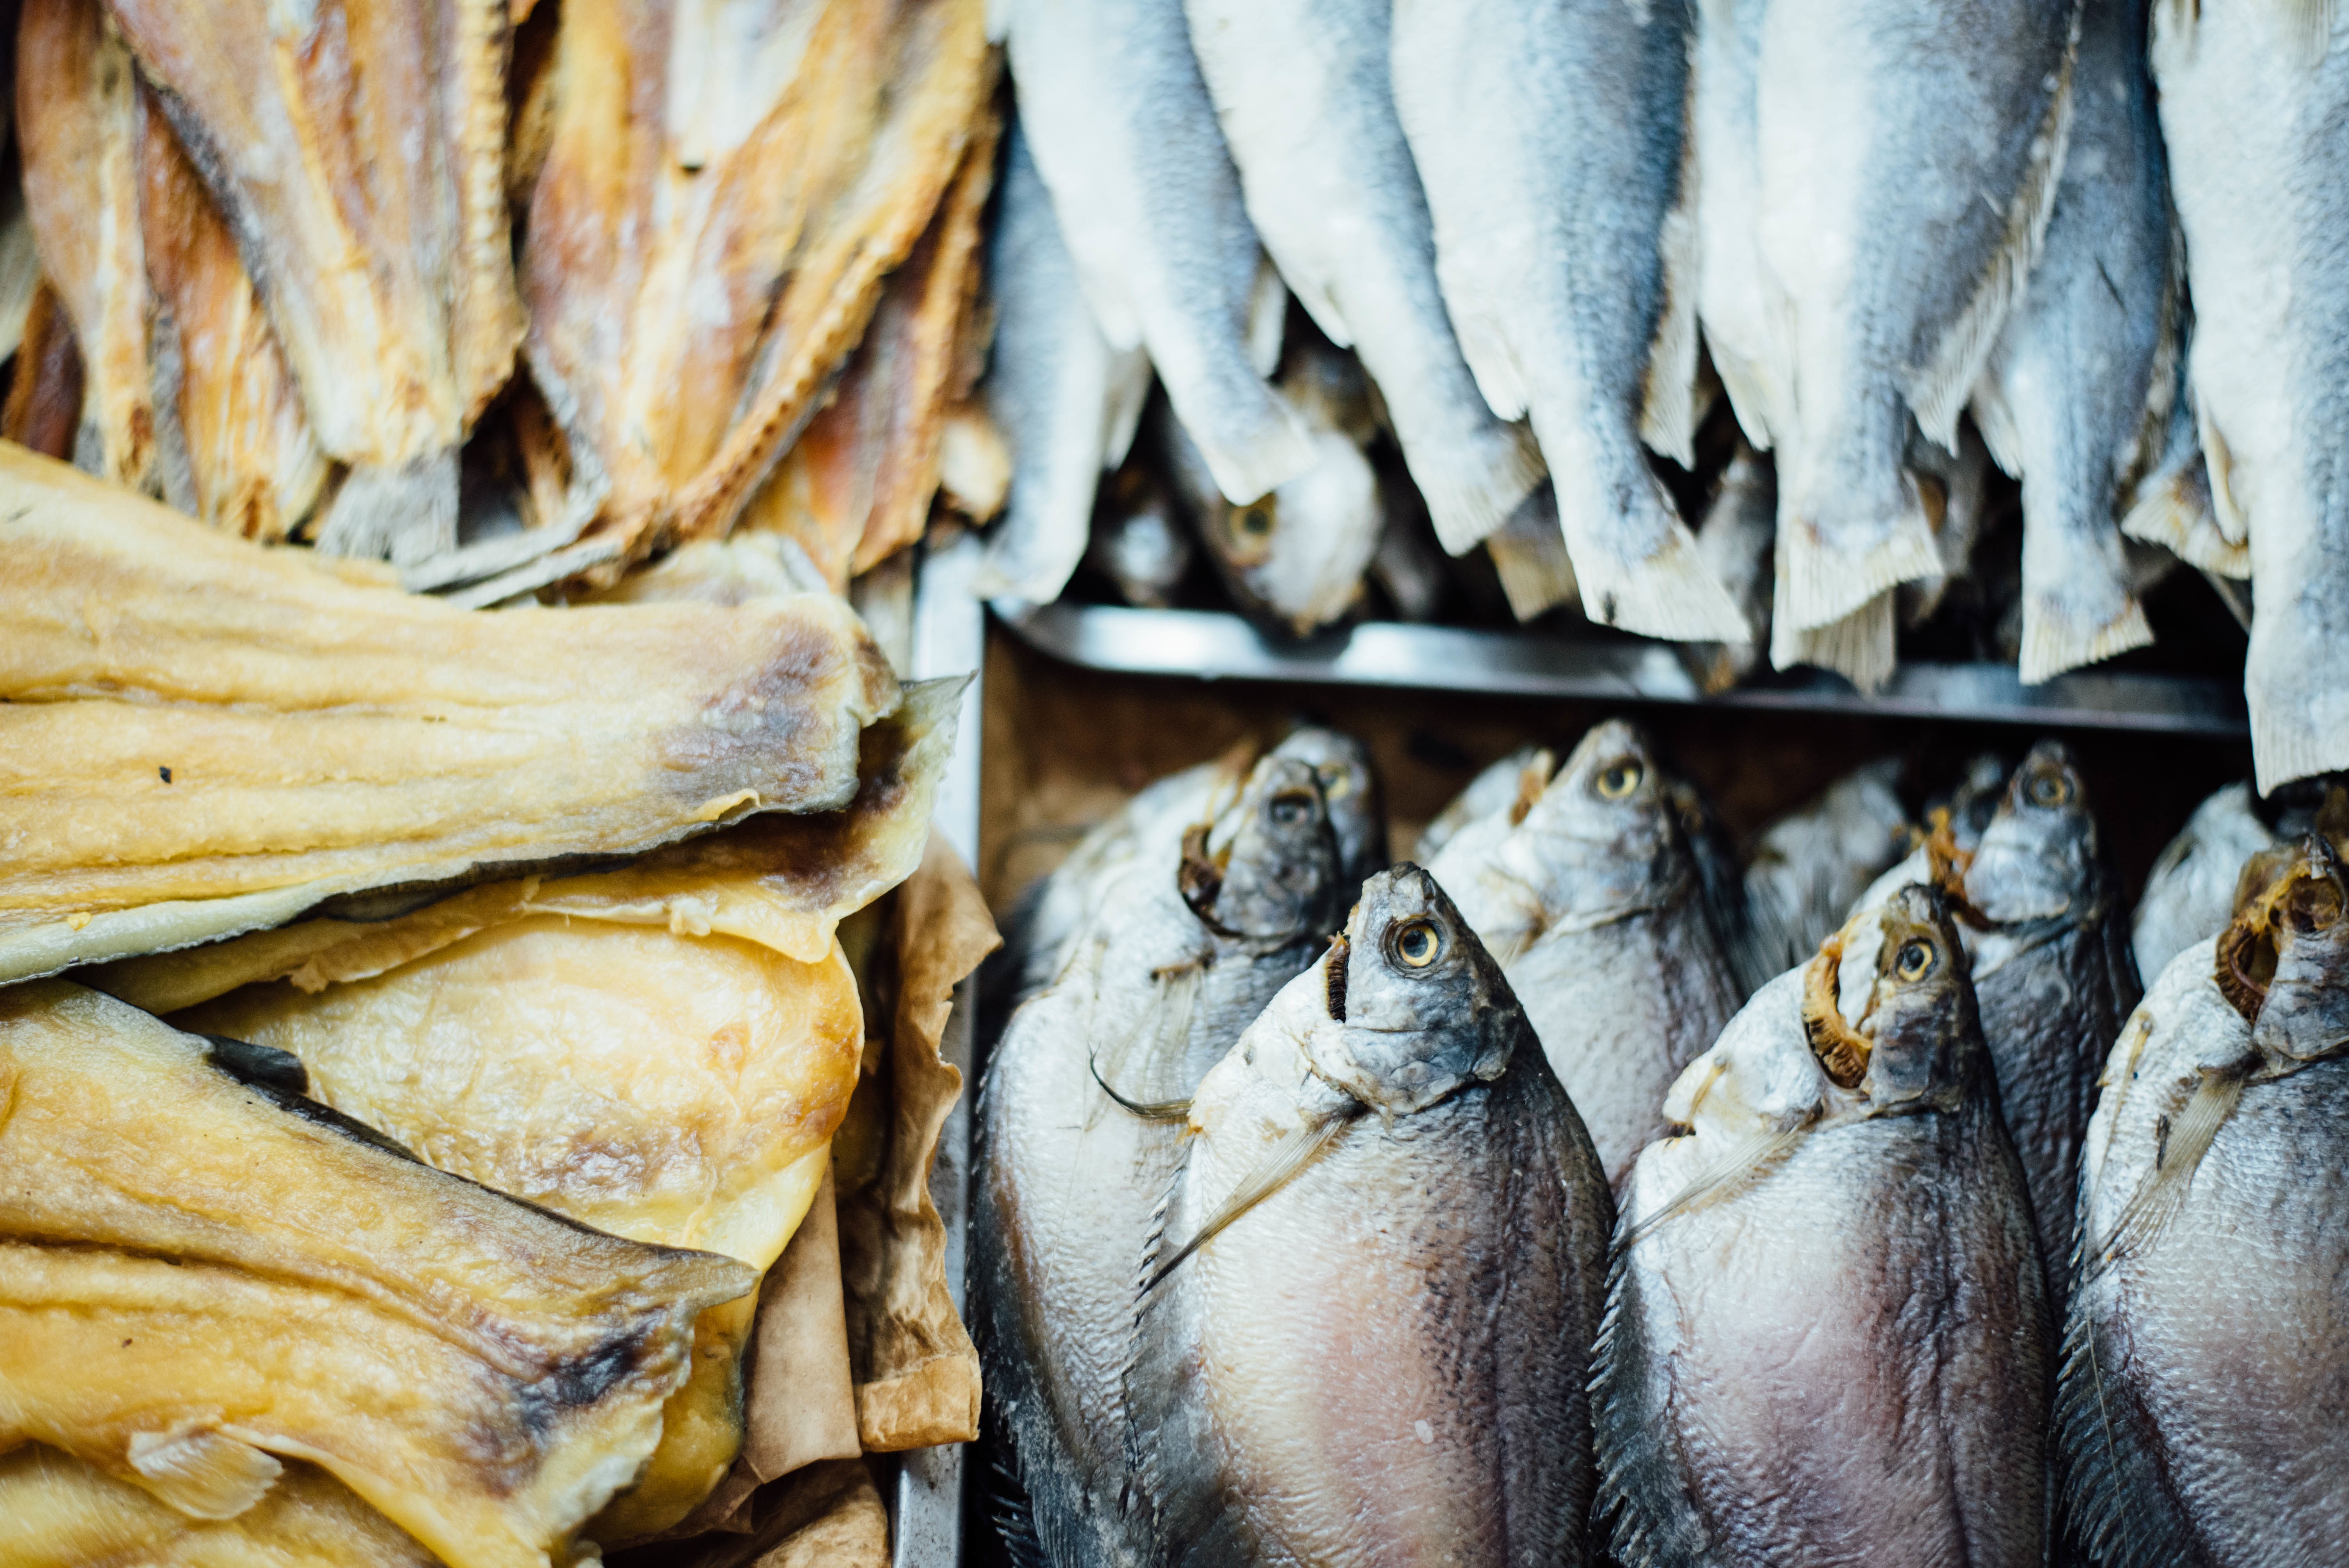
dish, food, seafood, market, fish, sardine, from above, fishmonger, herring, cod, smoked fish, forage fish